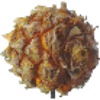
Label: pineapple_mini